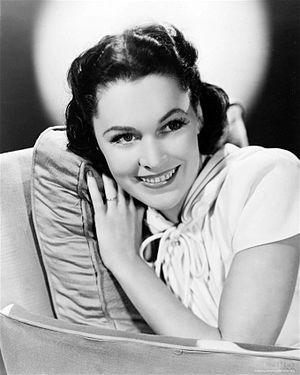
Maureen O'Sullivan est une actrice irlandaise née le 17 mai 1911 à Boyle en Irlande, morte à 87 ans, le 23 juin 1998 à Scottsdale en Arizona.